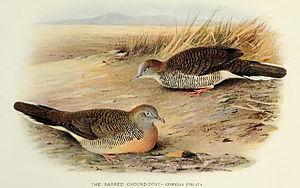
La Géopélie zébrée est une espèce d'oiseaux de la famille des Columbidés.
Un nom vulgaire est, en sciences naturelles, un nom technique permettant la « traduction » du nom scientifique dans les textes en langue véhiculaire, ceci notamment dans le but de contribuer à la vulgarisation scientifique. Ce nom vulgaire peut être calqué sur un nom binominal ou bien s'inspirer d'un nom vernaculaire faisant partie du langage populaire local. C'est le fait d'être utilisé dans les ouvrages scientifiques qui distingue ce nom vulgaire des éventuels autres noms d'usage courant. En fonction des époques ou des auteurs, une même espèce peut avoir reçu des noms vulgaires différents. Pour qu'il soit unique dans une langue donnée, un nom vulgaire doit être validé par une instance harmonisant la nomenclature au niveau international. Il est alors considéré comme un nom normalisé. En l'absence d'un consensus mondial, il ne pourra s'agir que d'un nom recommandé, accepté ou typique, à utiliser conjointement avec le nom binominal.